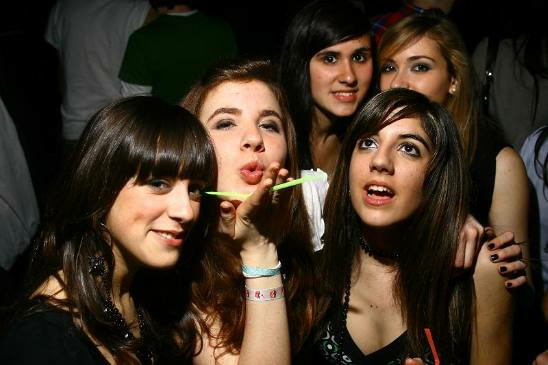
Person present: Yes